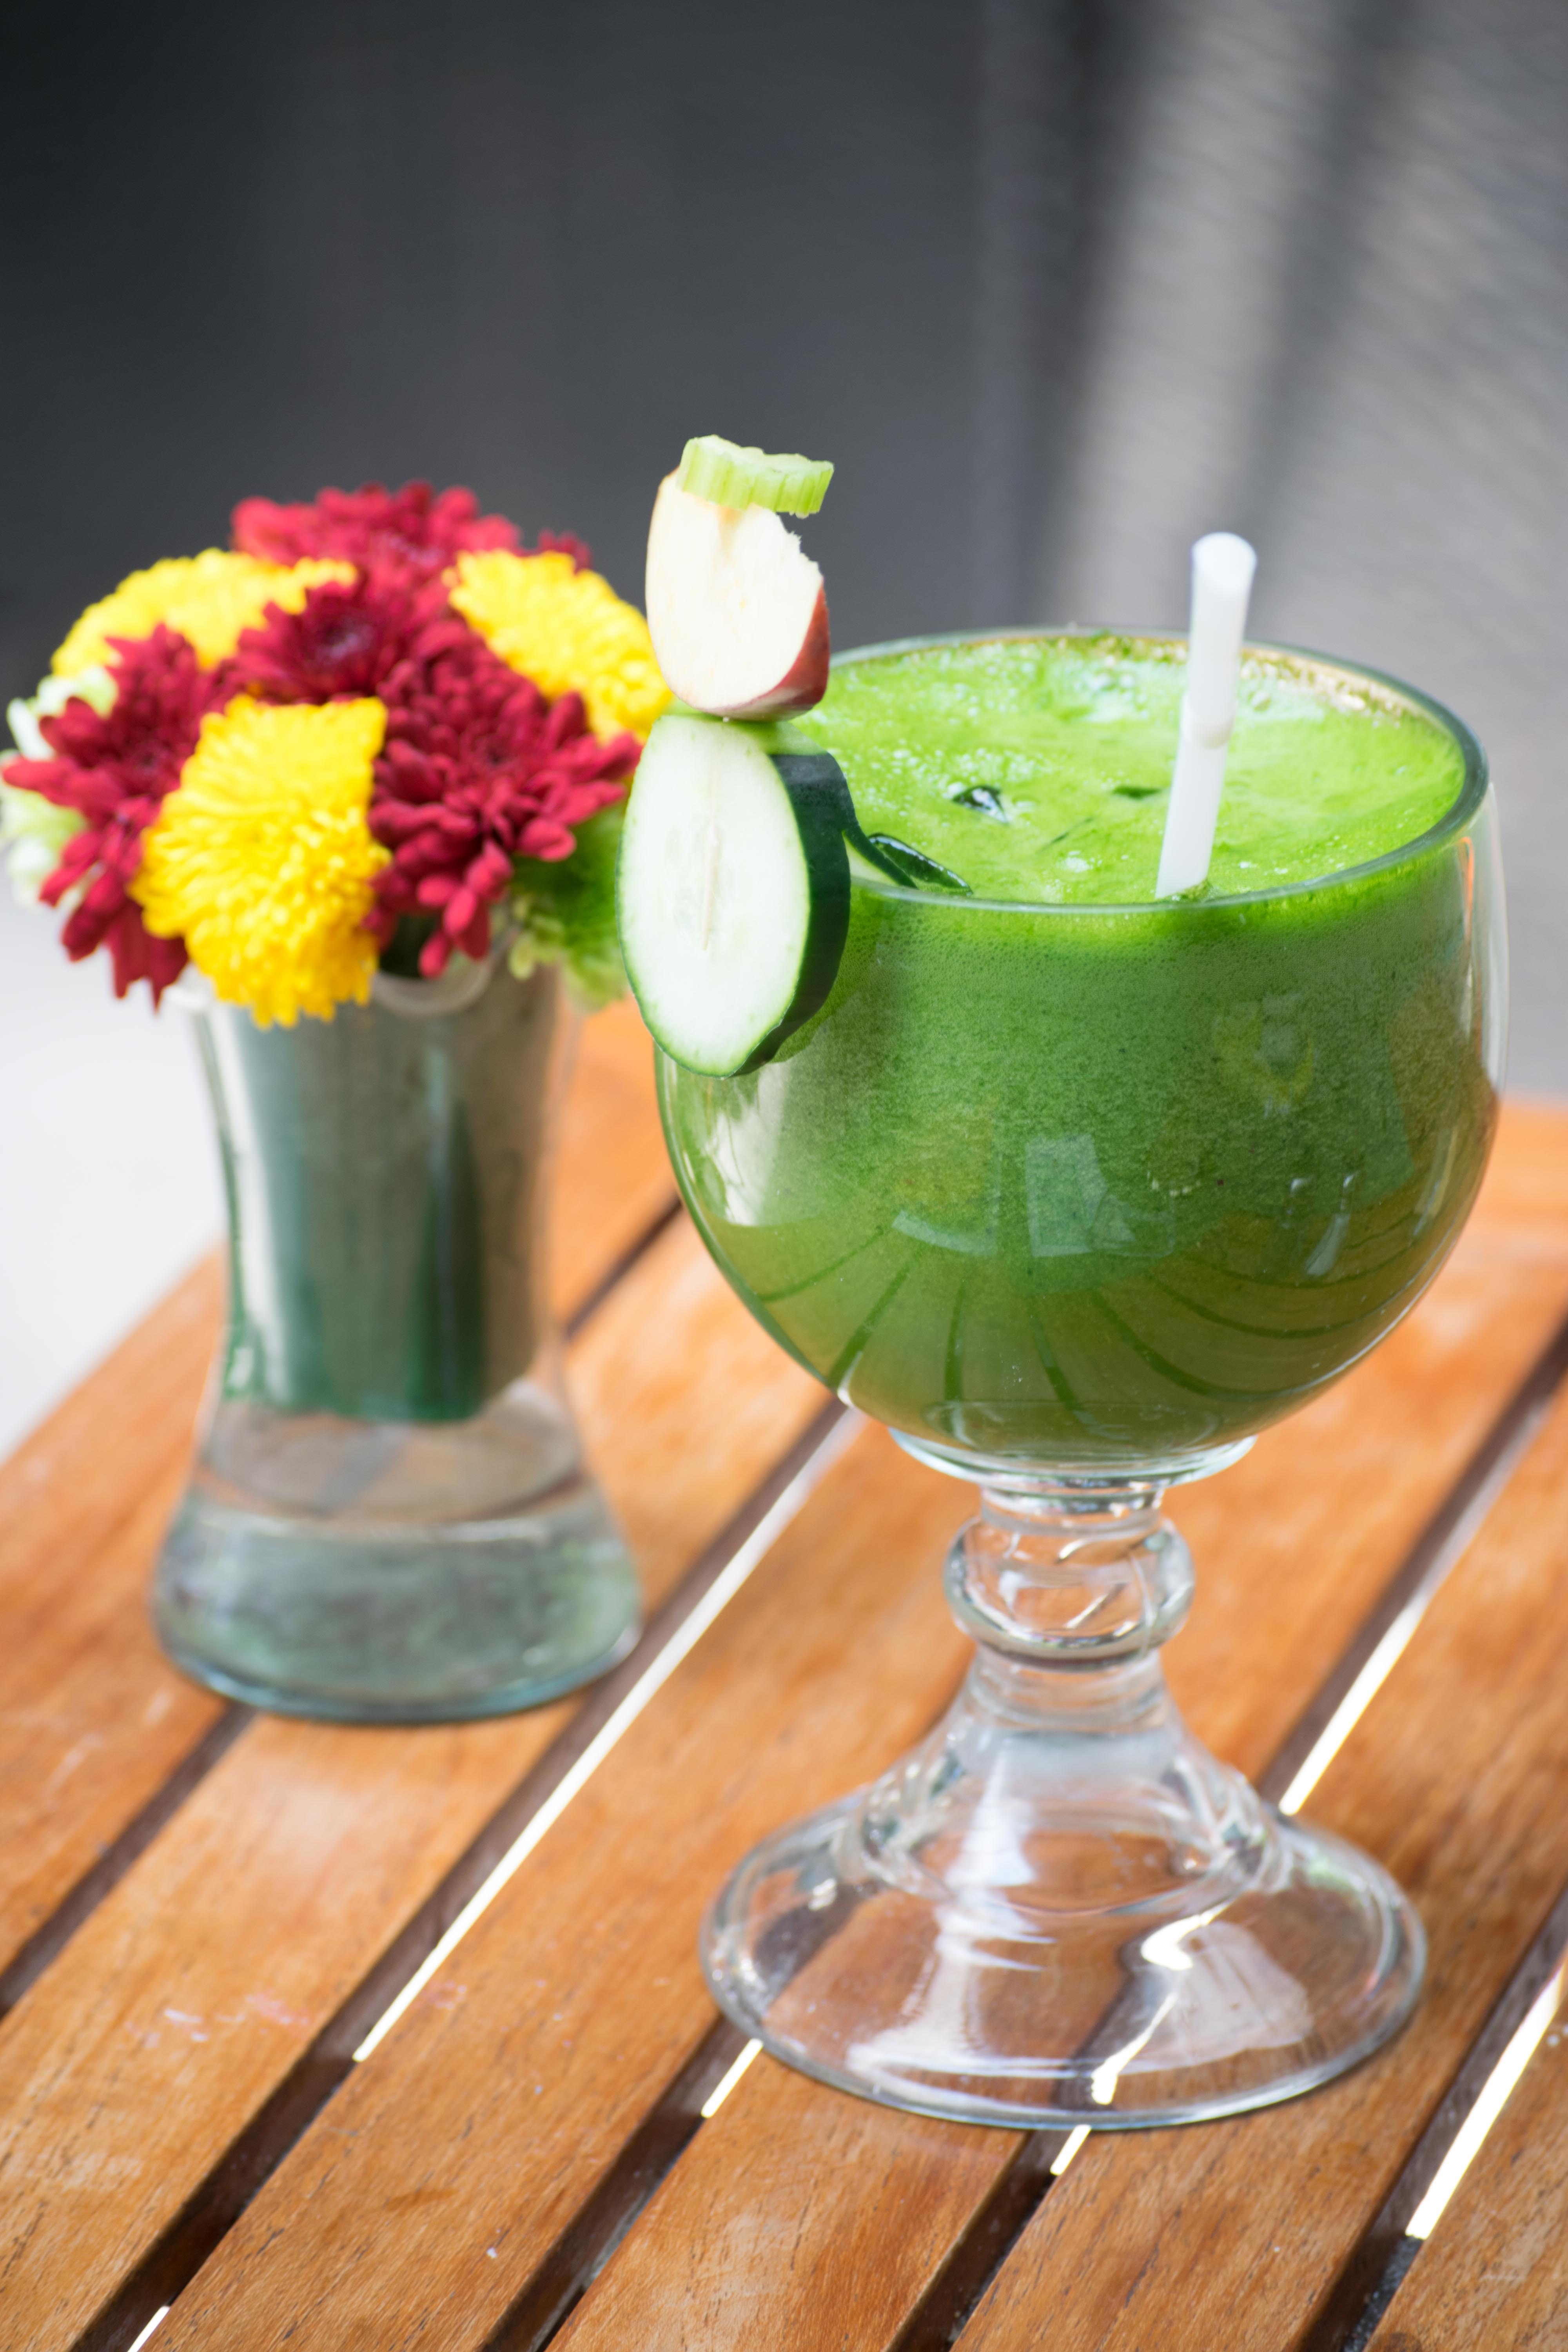
table, cafe, coffee shop, plant, restaurant, cup, food, produce, drink, lifestyle, leisure, cocktail, flowers, juice, wooden, flowering plant, alcoholic beverage, land plant, distilled beverage